Grzegorz Musiatowicz

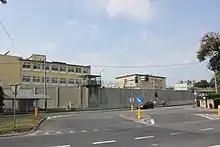
Correctional Facility No. 2 in Strzelce Opolskie, where Musiatowicz is serving his sentence

Grzegorz Musiatowicz, the nickname Młody (born 1986) is a Polish criminal and convicted serial killer, who murdered three men on separate occasions. He is currently detained in Strzelce Opolskie (Opole Voivodeship), where he is sentenced to life imprisonment.